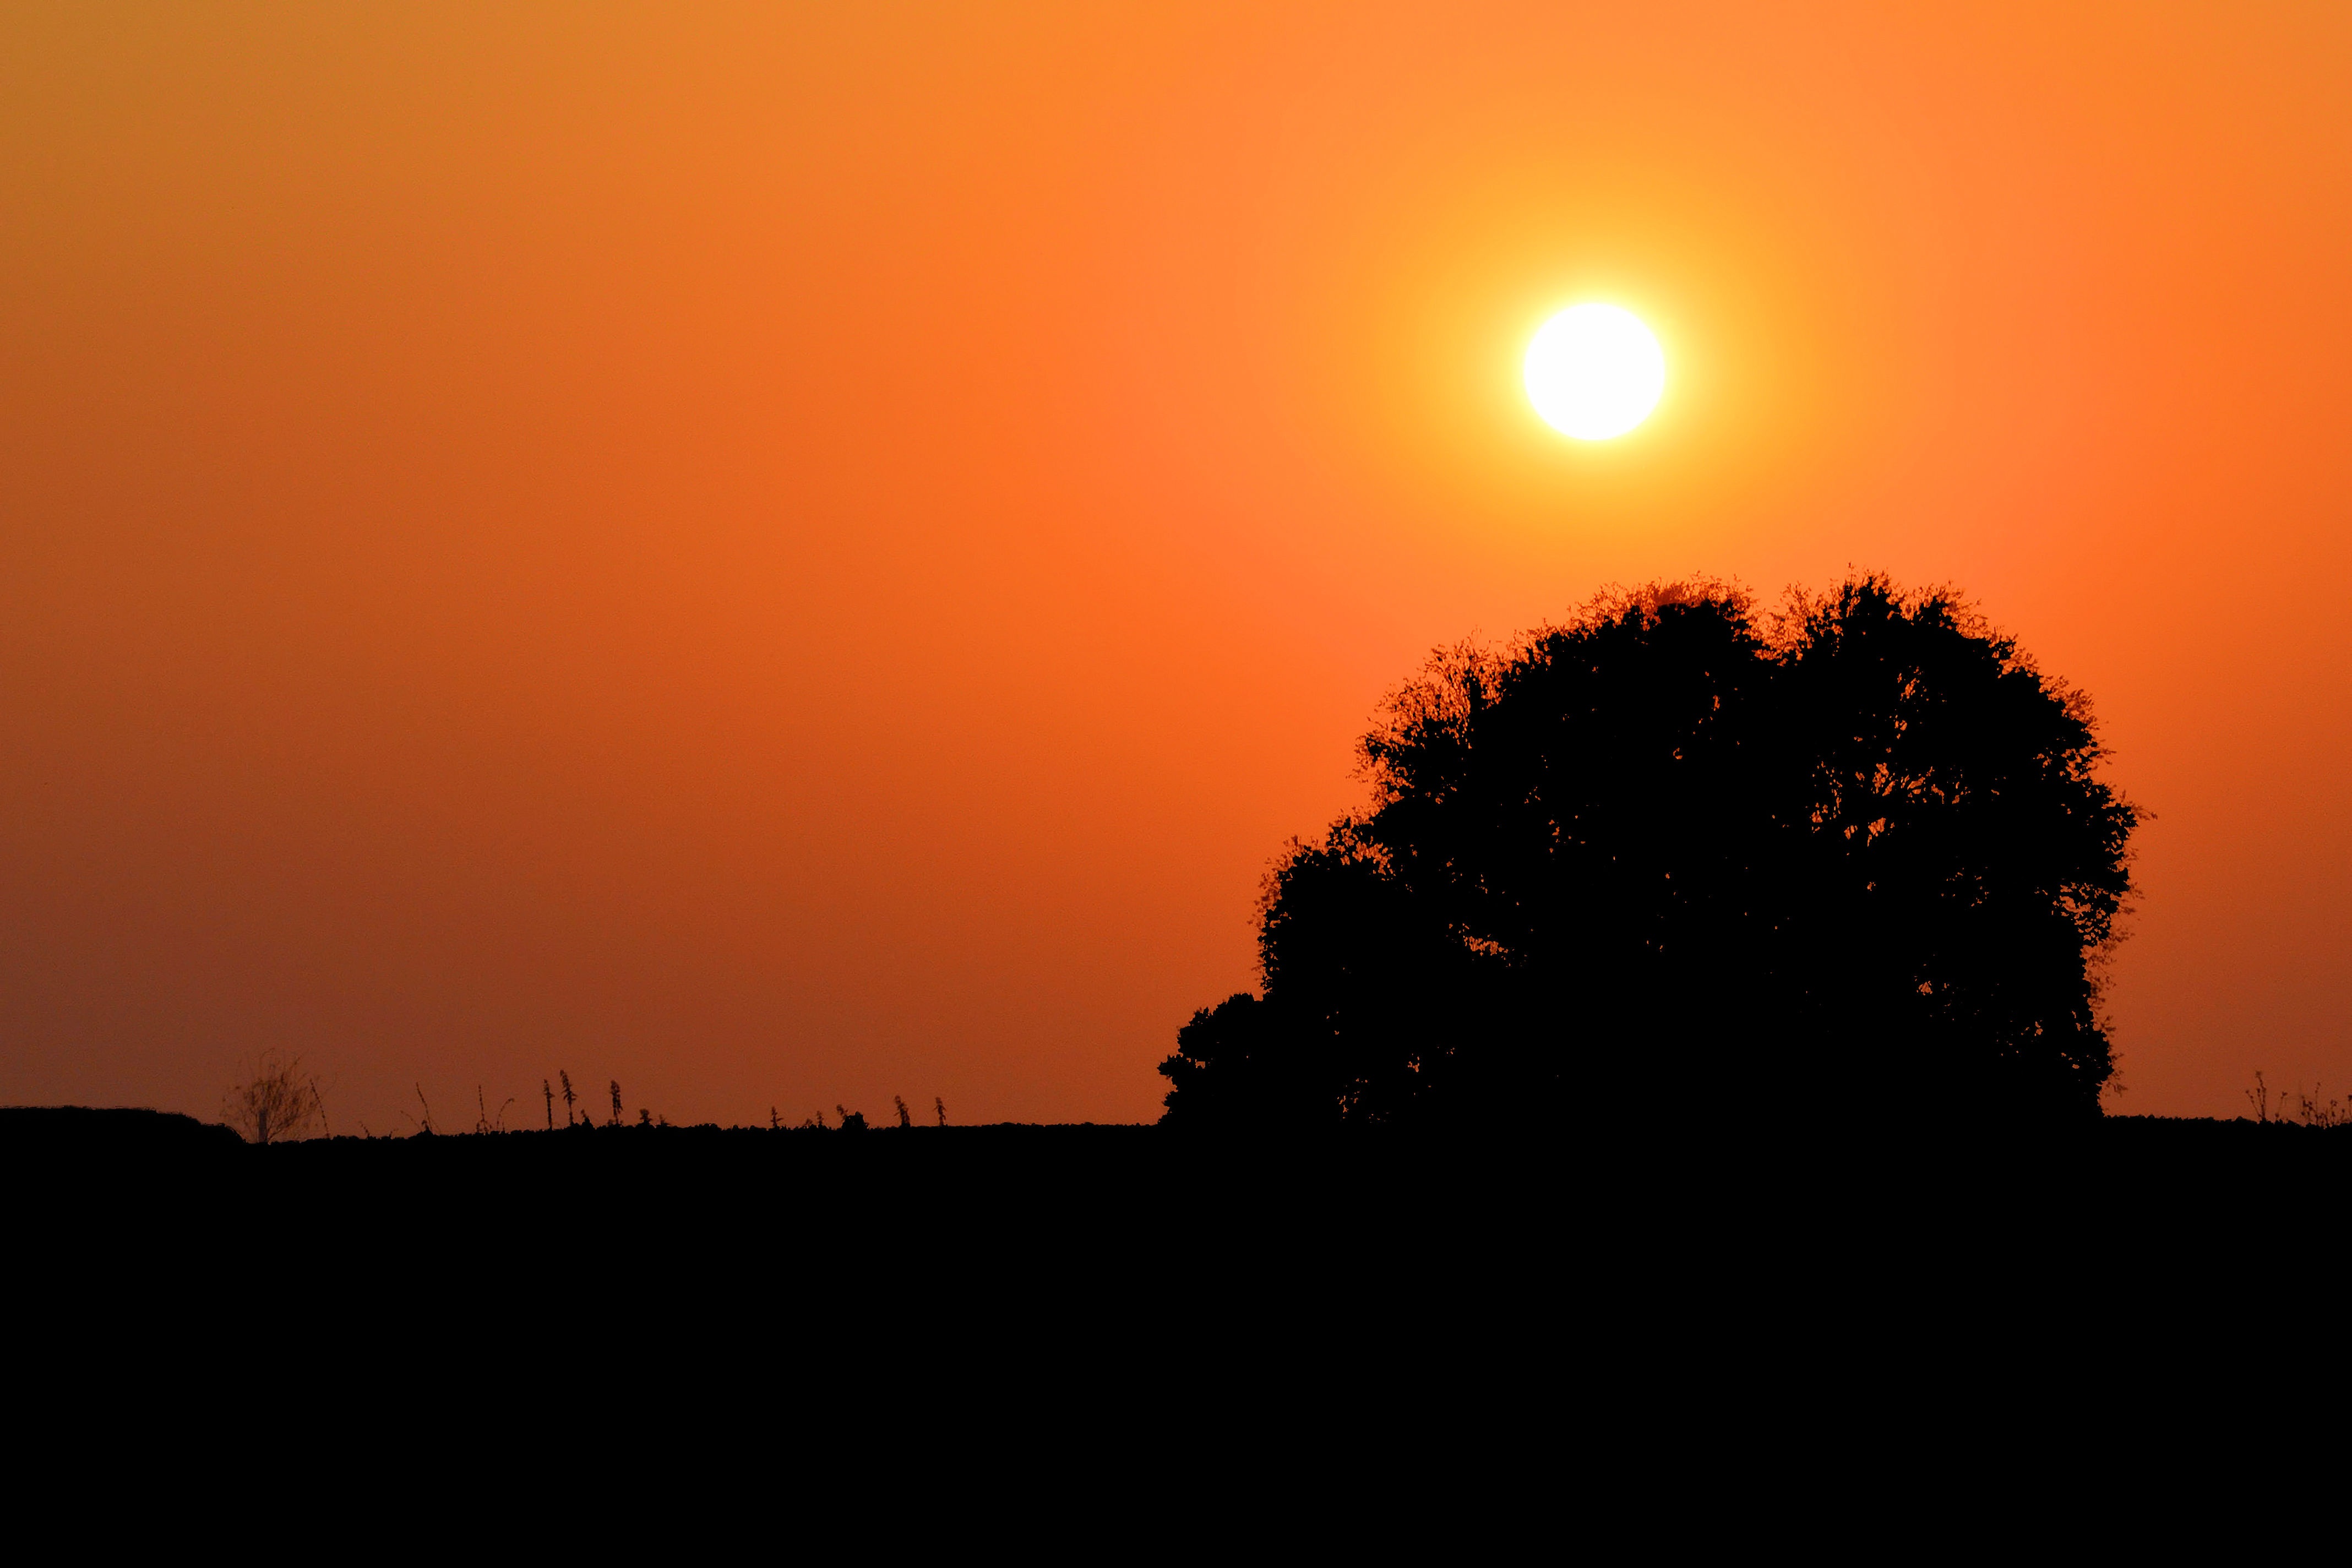
tree, horizon, silhouette, cloud, sky, sun, sunrise, sunset, sunlight, morning, dawn, atmosphere, dusk, evening, evening sun, abendstimmung, afterglow, evening sky, astronomical object, atmospheric phenomenon, red sky at morning